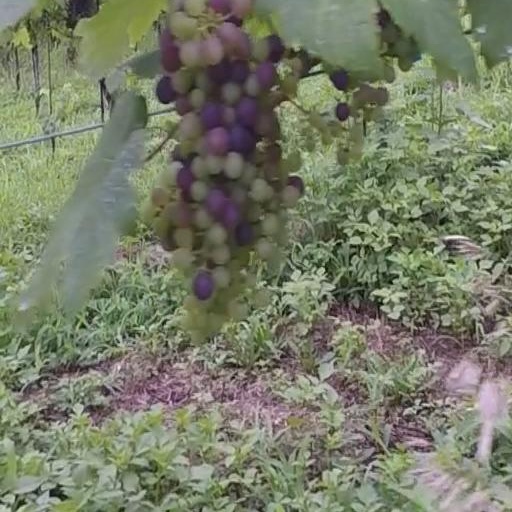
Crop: grape